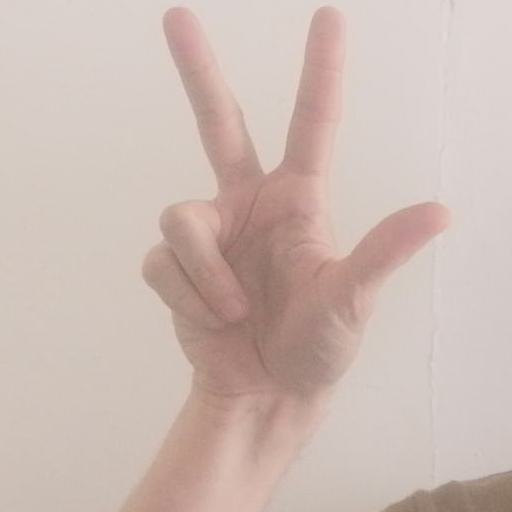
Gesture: three2